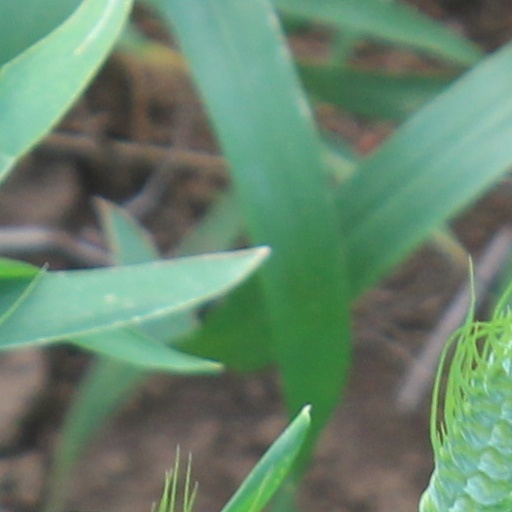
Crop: wheat